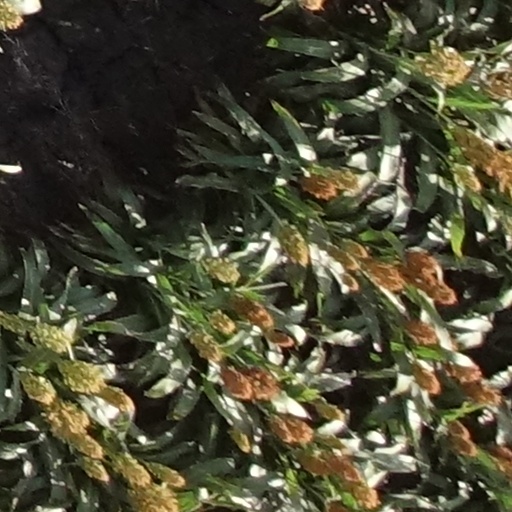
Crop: sorghum